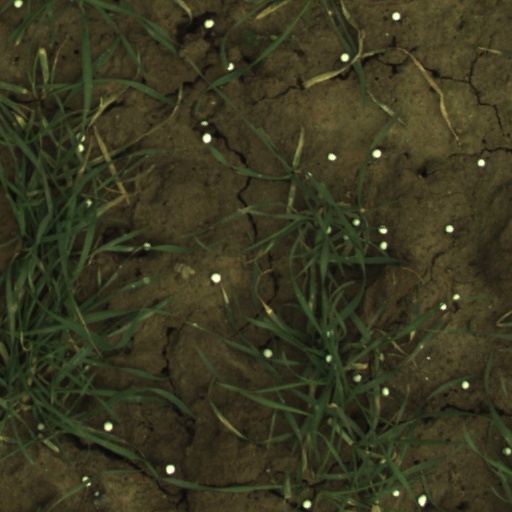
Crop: wheat